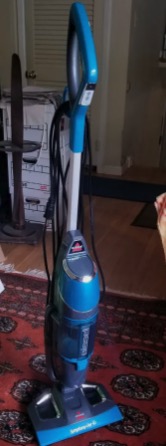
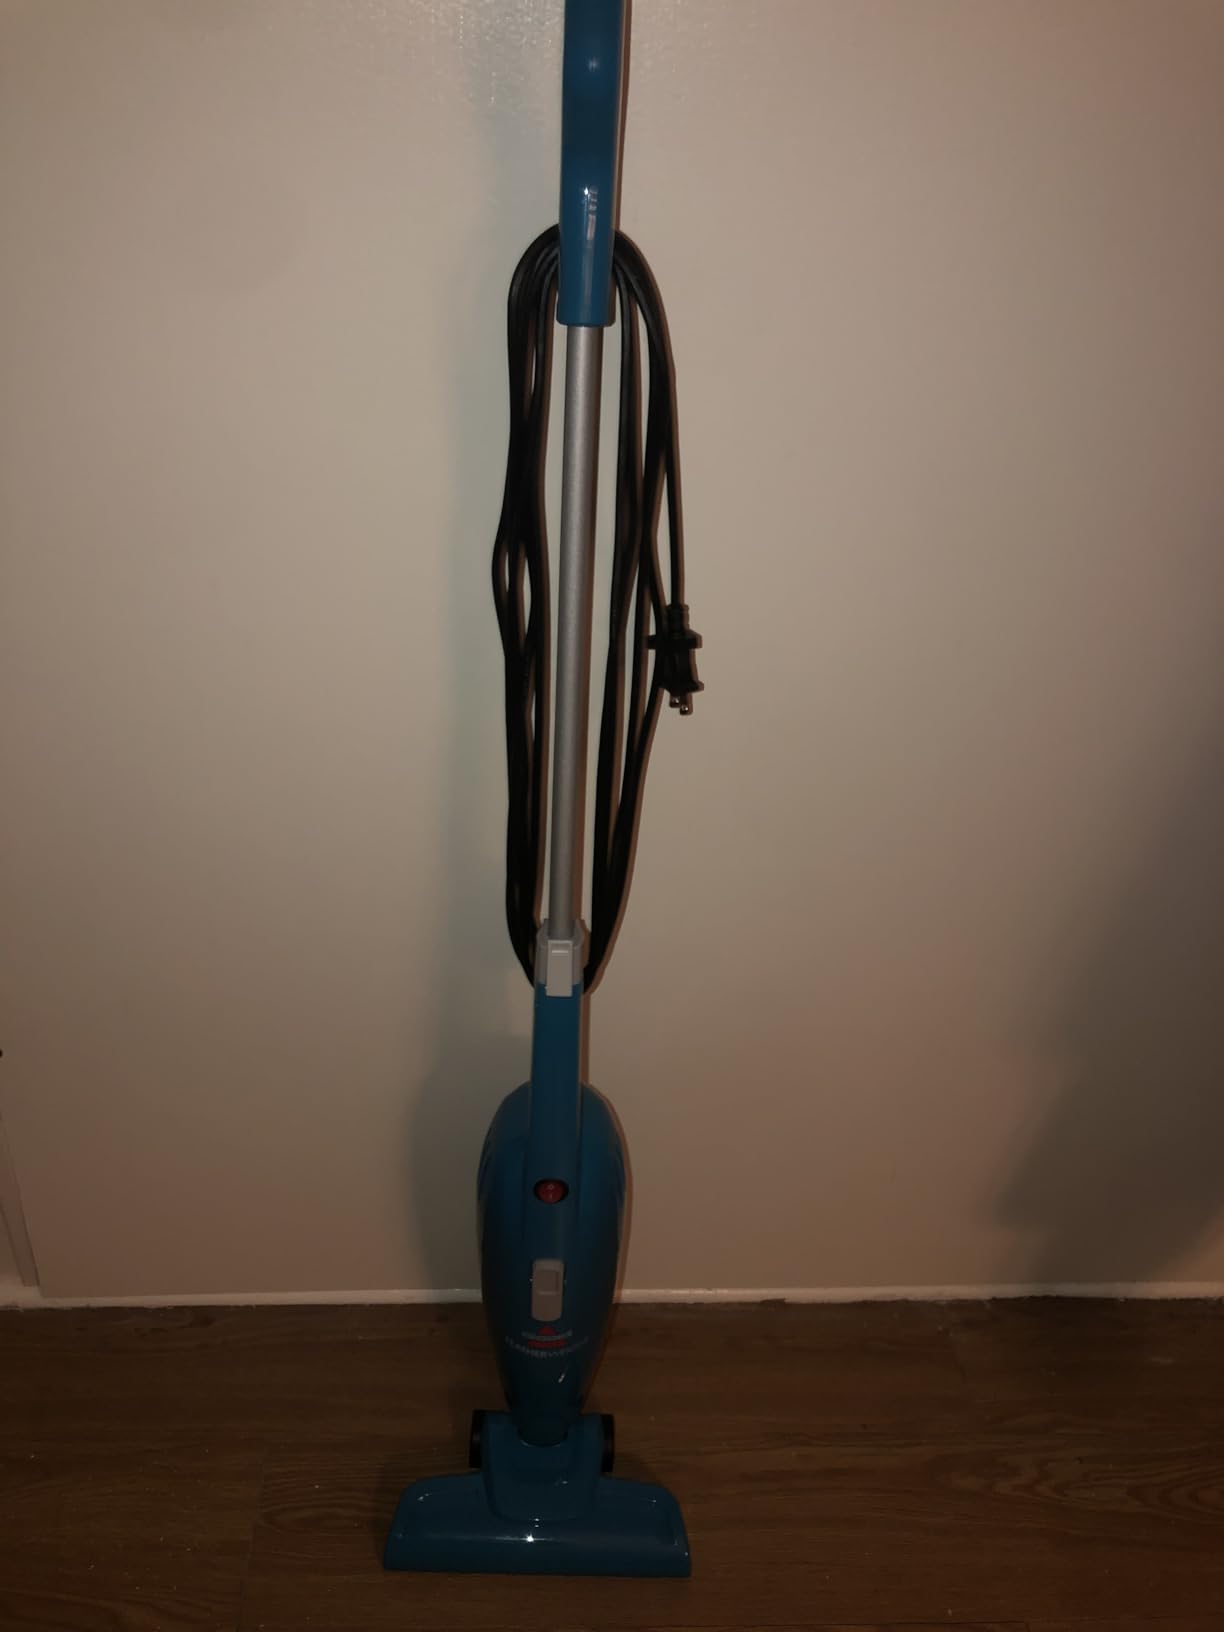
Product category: items_vacuum
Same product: no